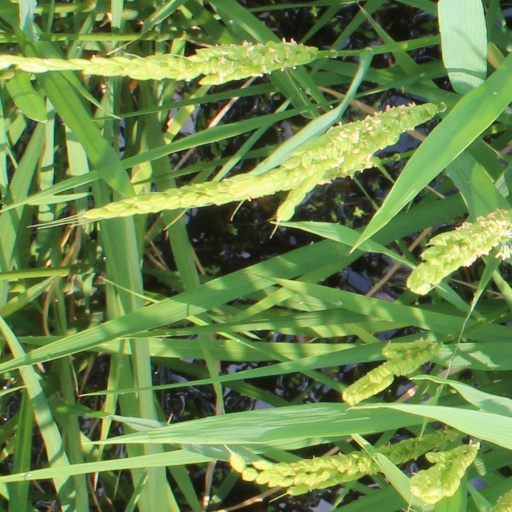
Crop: rice